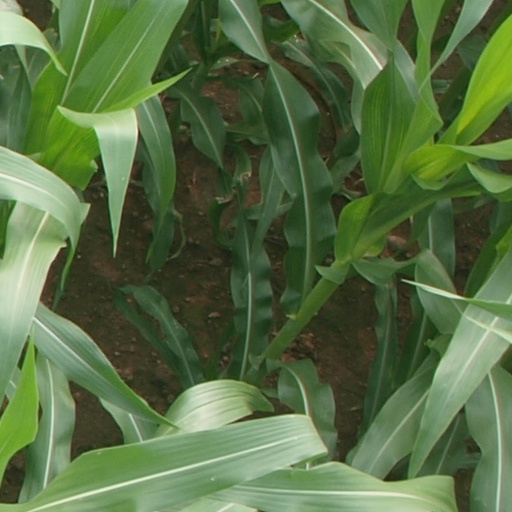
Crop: maize; corn